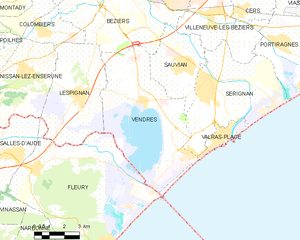
Carte de la commune française de code INSEE 34329 - Vendres
Vendres est une commune française située dans le département de l'Hérault en région Occitanie.